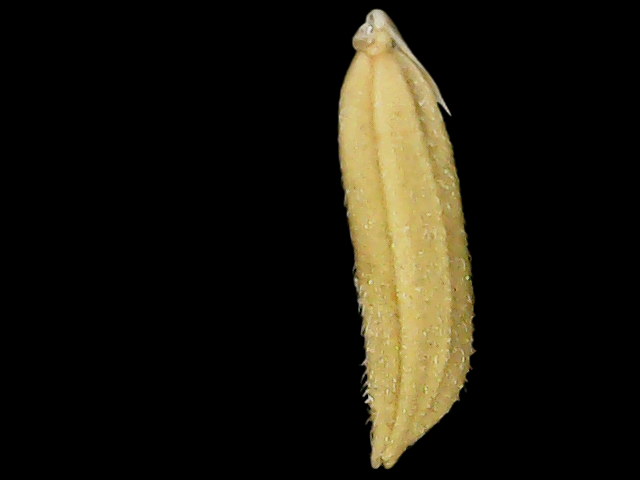
Rice variety: Binadhan20